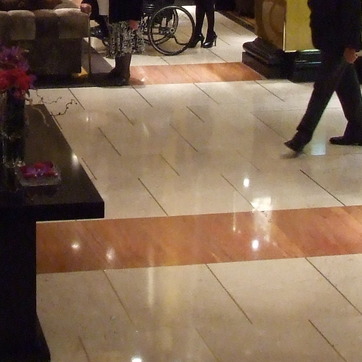
Material: tile